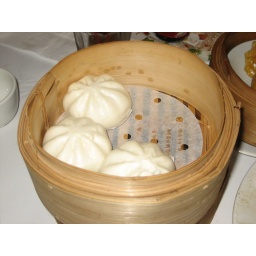
at vegie hut in box hill